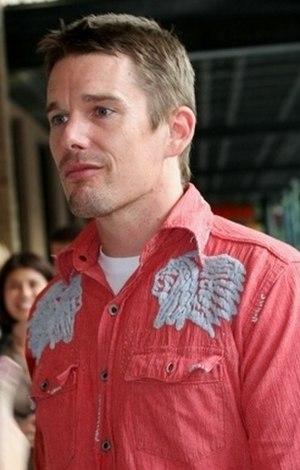
The Hottest State est un film américain d'Ethan Hawke sorti en 2007 aux États-Unis. Il s'agit de l'adaptation de son propre roman.